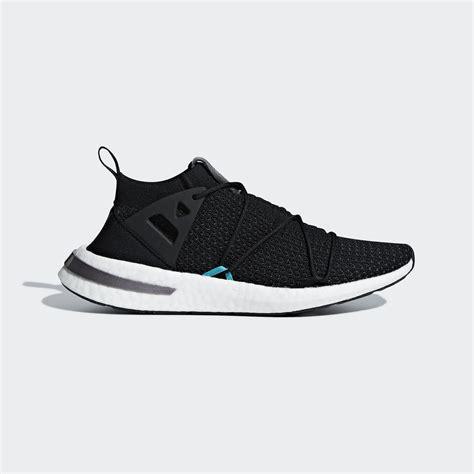
Brand: Adidas
Model: Arkyn